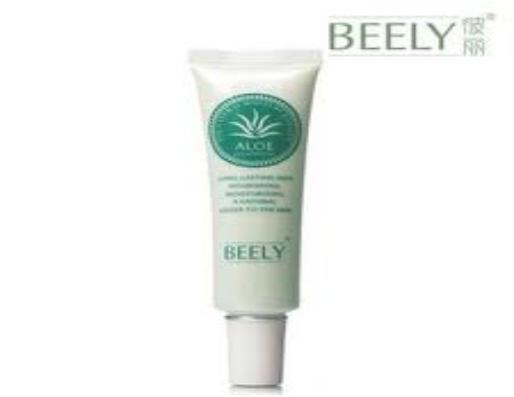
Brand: BEELY
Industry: Necessities